Immediate Call

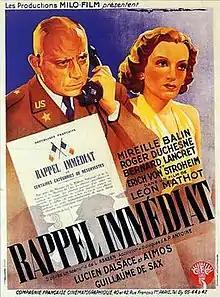

Immediate Call, is a 1939 French comedy drama film, directed by Léon Mathot and starring Mireille Balin, Roger Duchesne, Erich von Stroheim, and Bernard Lancret. The plot is about a hosted peace conference, that results in saving the world.